Front Royal Recreational Park Historic District

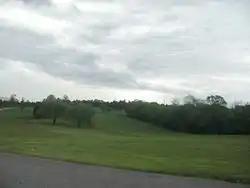
Greens at the golf course, May, 2016

Front Royal Recreational Park Historic District, also known as the Front Royal Country Club, is a national historic district located near Front Royal, Warren County, Virginia. The district encompasses 3 contributing buildings, 1 contributing site, 3 contributing structures, and 1 contributing object near the town of Front Royal. The park was constructed by the Civilian Conservation Corps in 1938. The historic resources on the property include a garage, and greenskeeper's house, the golf course, the tennis courts, swimming pool, and original shelter, as well as a stone drinking fountain and a stone memorial marker. The property is operated as a public golf course by Warren County. The original clubhouse was lost in the flood of 1996 and rebuilt in 1998.